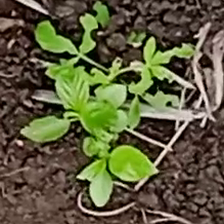
Weed species: Lamber_Quarter_plant(Chenopodium )